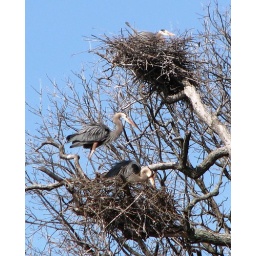
Note the bottom couple in which the female is placing the twig just presented her by the male